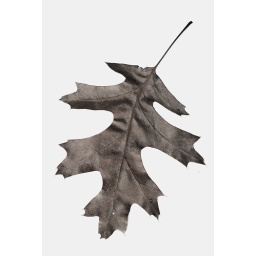
just playing around, I usually carry 1 black and 1 white foamie in case for quick backdrop usuage